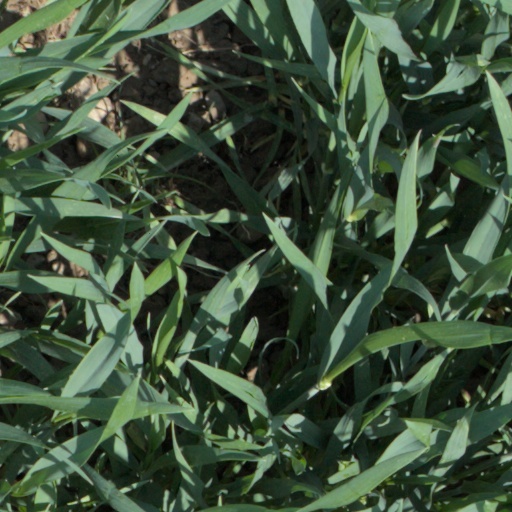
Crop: wheat